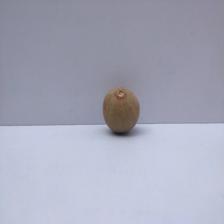
Size: Small